List of tallest people

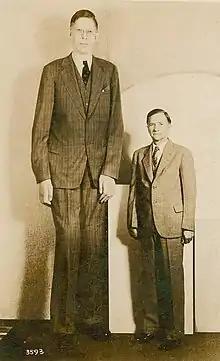
Robert Wadlow, the tallest verified human, with his father

This is a list of the tallest people, verified by "Guinness World Records" or other reliable sources.